Kitchen God

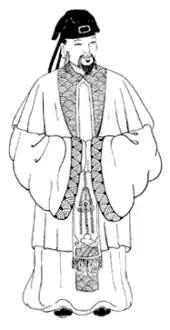
Kitchen God Zao Jun

The Stove God is generally not a god of "the culinary arts", and his role revolves more around morality and conduct of the family.